Guenter Neumann

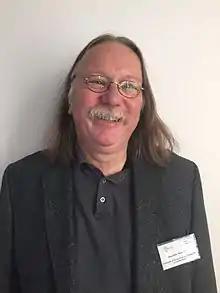
Guenter Neumann Hohenheim 2016

Guenter Neumann (born 27. November 1958 in Hechingen, West Germany) is an agricultural scientist at the University of Hohenheim. He is a plant physiologist specialising in rhizosphere research and scientific coordinator of the "EU Research Project Biofector".